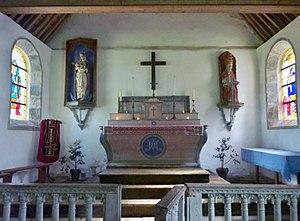
Château de Maillé (Plounévez-Lochrist)
Le château de Maillé est situé sur la commune de Plounévez-Lochrist, dans le département du Finistère.